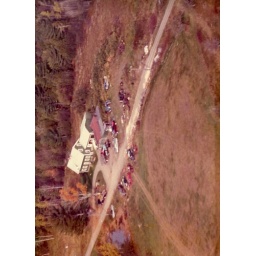
Sky shot of brown house taken by Terry L. Dauphinee from Guilford me